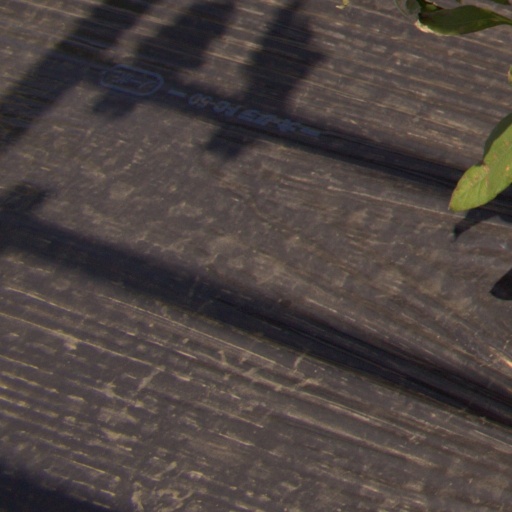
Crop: Jerusalem artichoke